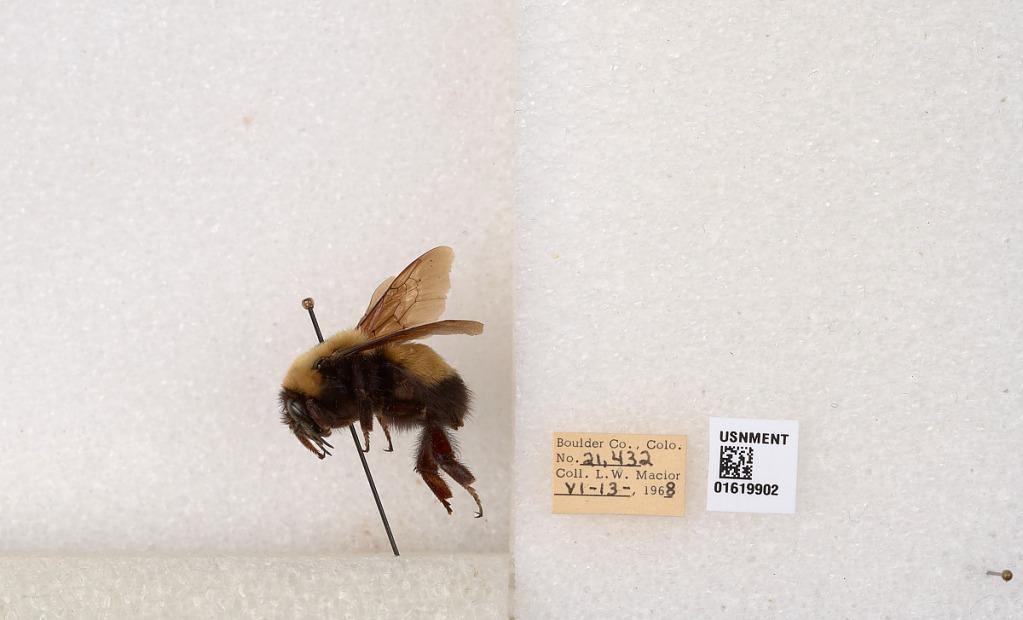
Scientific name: Bombus (Bombus) nevadensis Cresson